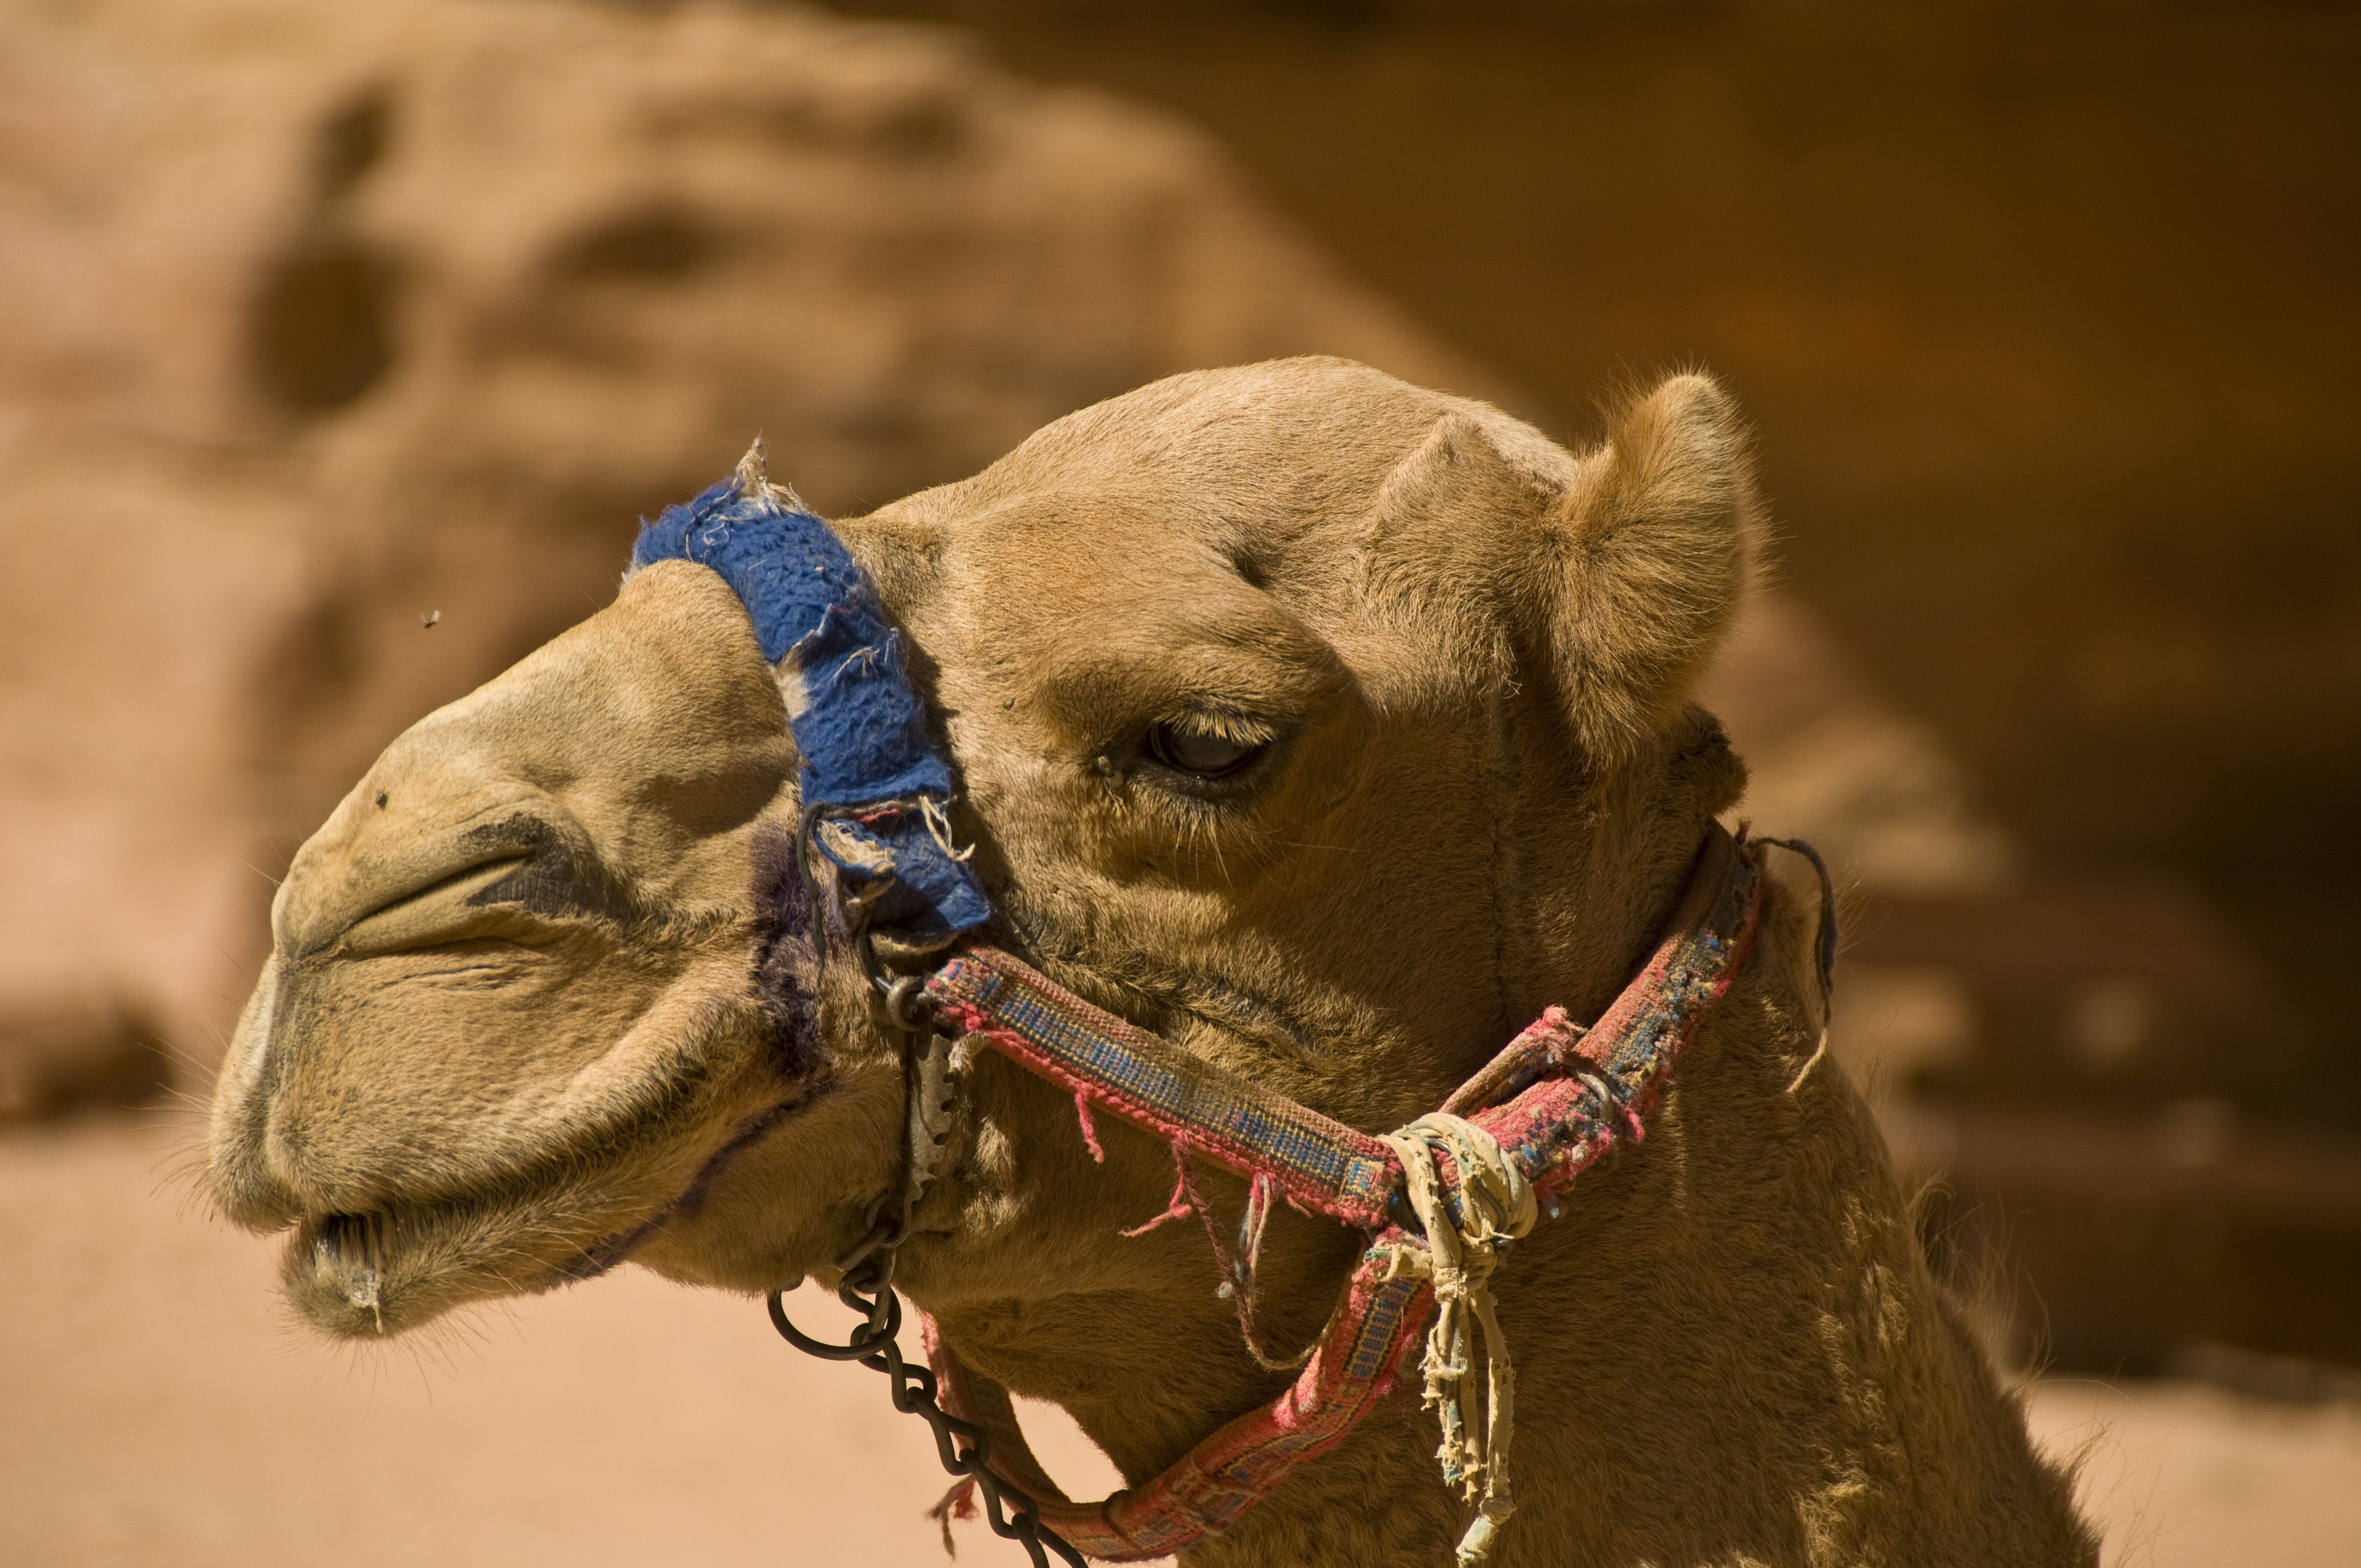
desert, animal, camel, mammal, fauna, dromedary, jordan, close up, head, vertebrate, creature, caravan, petra, desert ship, camel like mammal, arabian camel